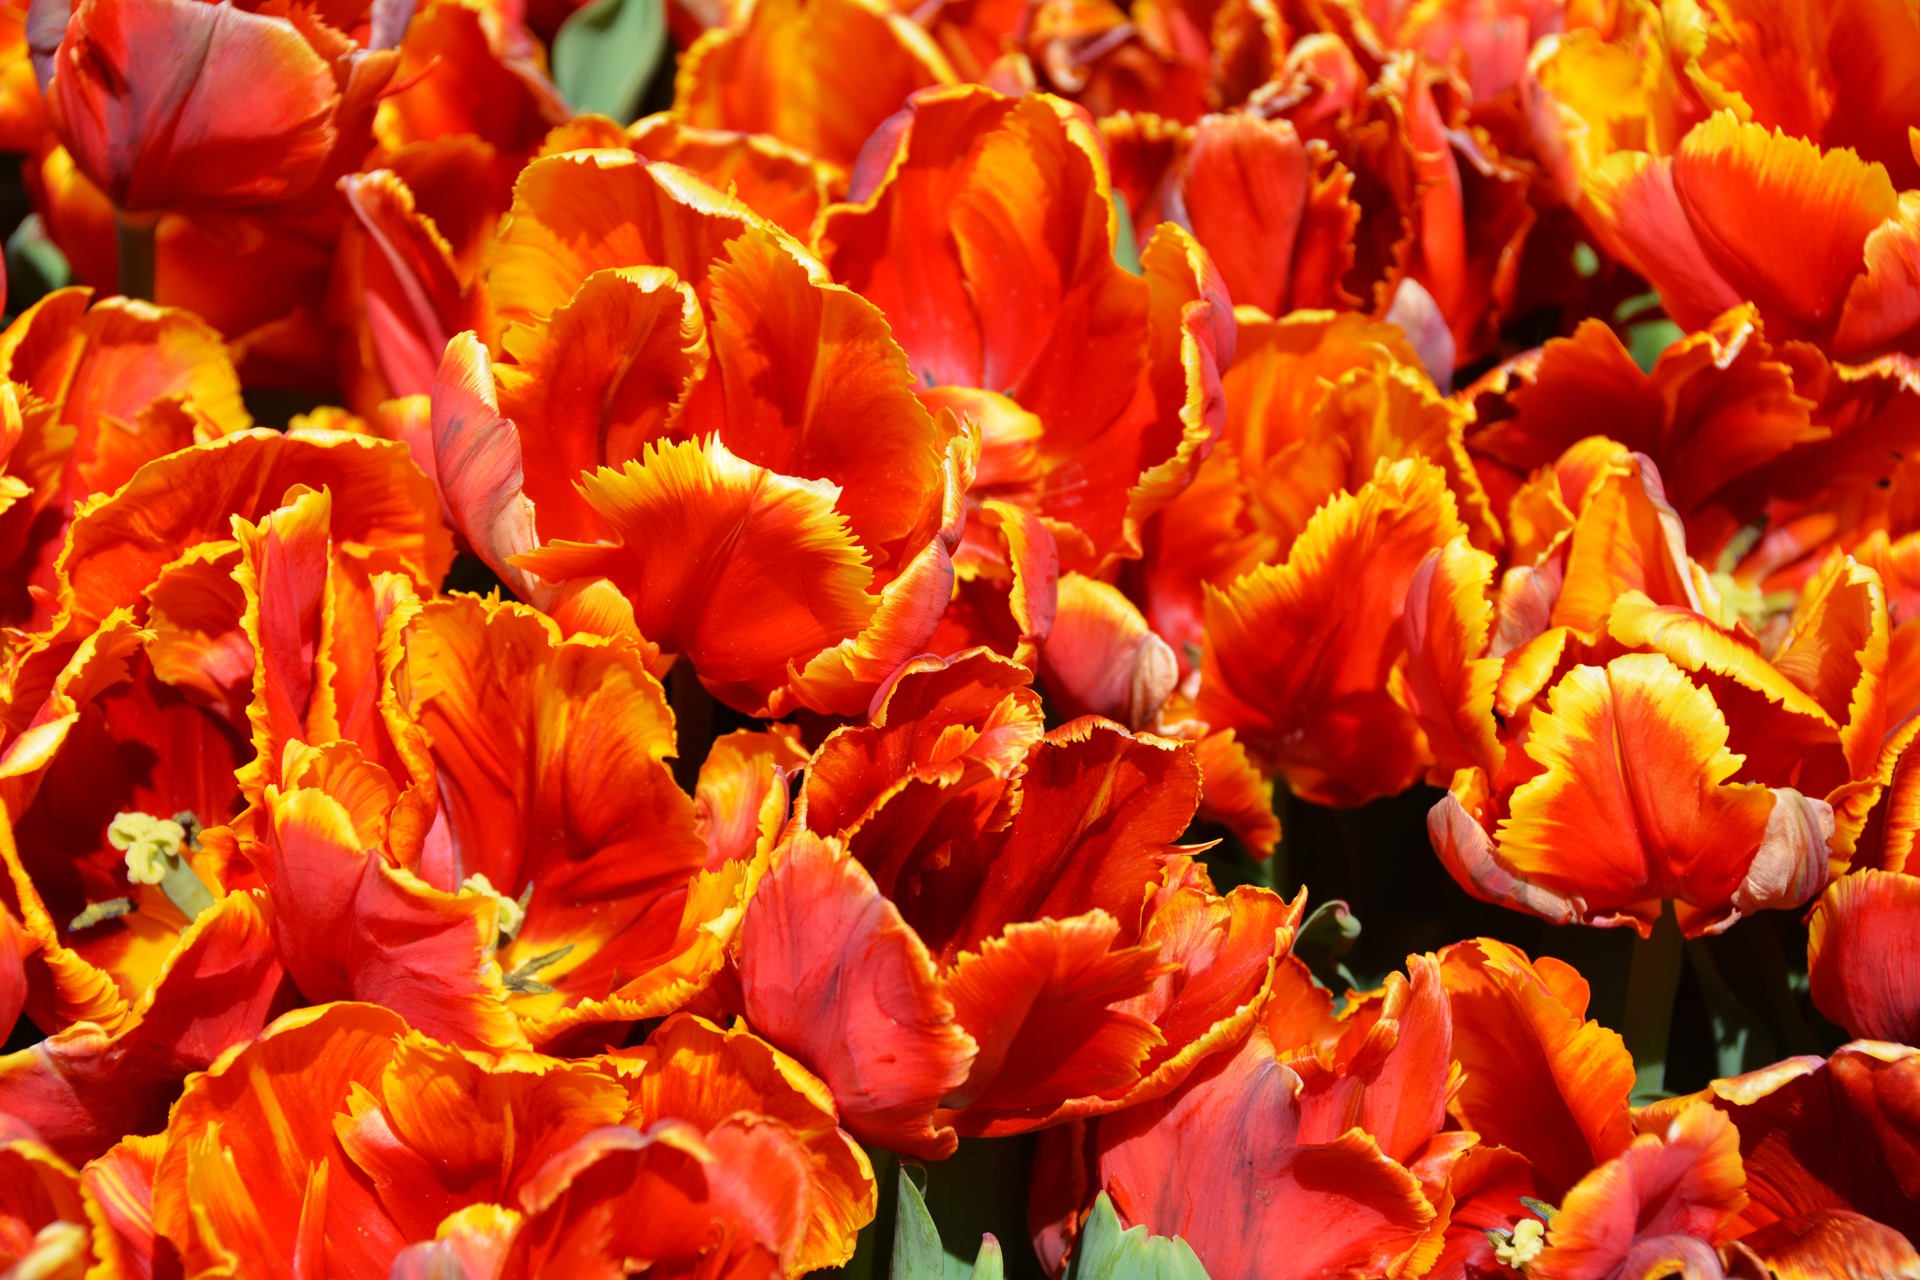
nature, plant, flower, petal, tulip, orange, spring, red, flora, flowers, background, organ, tulips, greeting card, spring flowers, macro photography, spring awakening, fr hlingsanfang, flowering plant, lily family, land plant